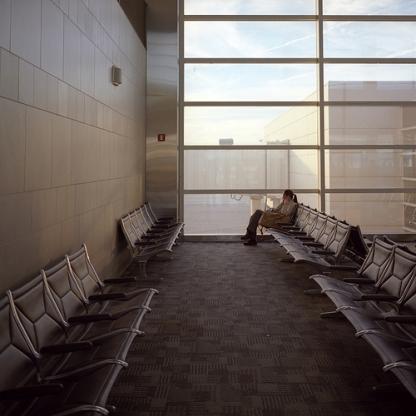
Scene: Indoor